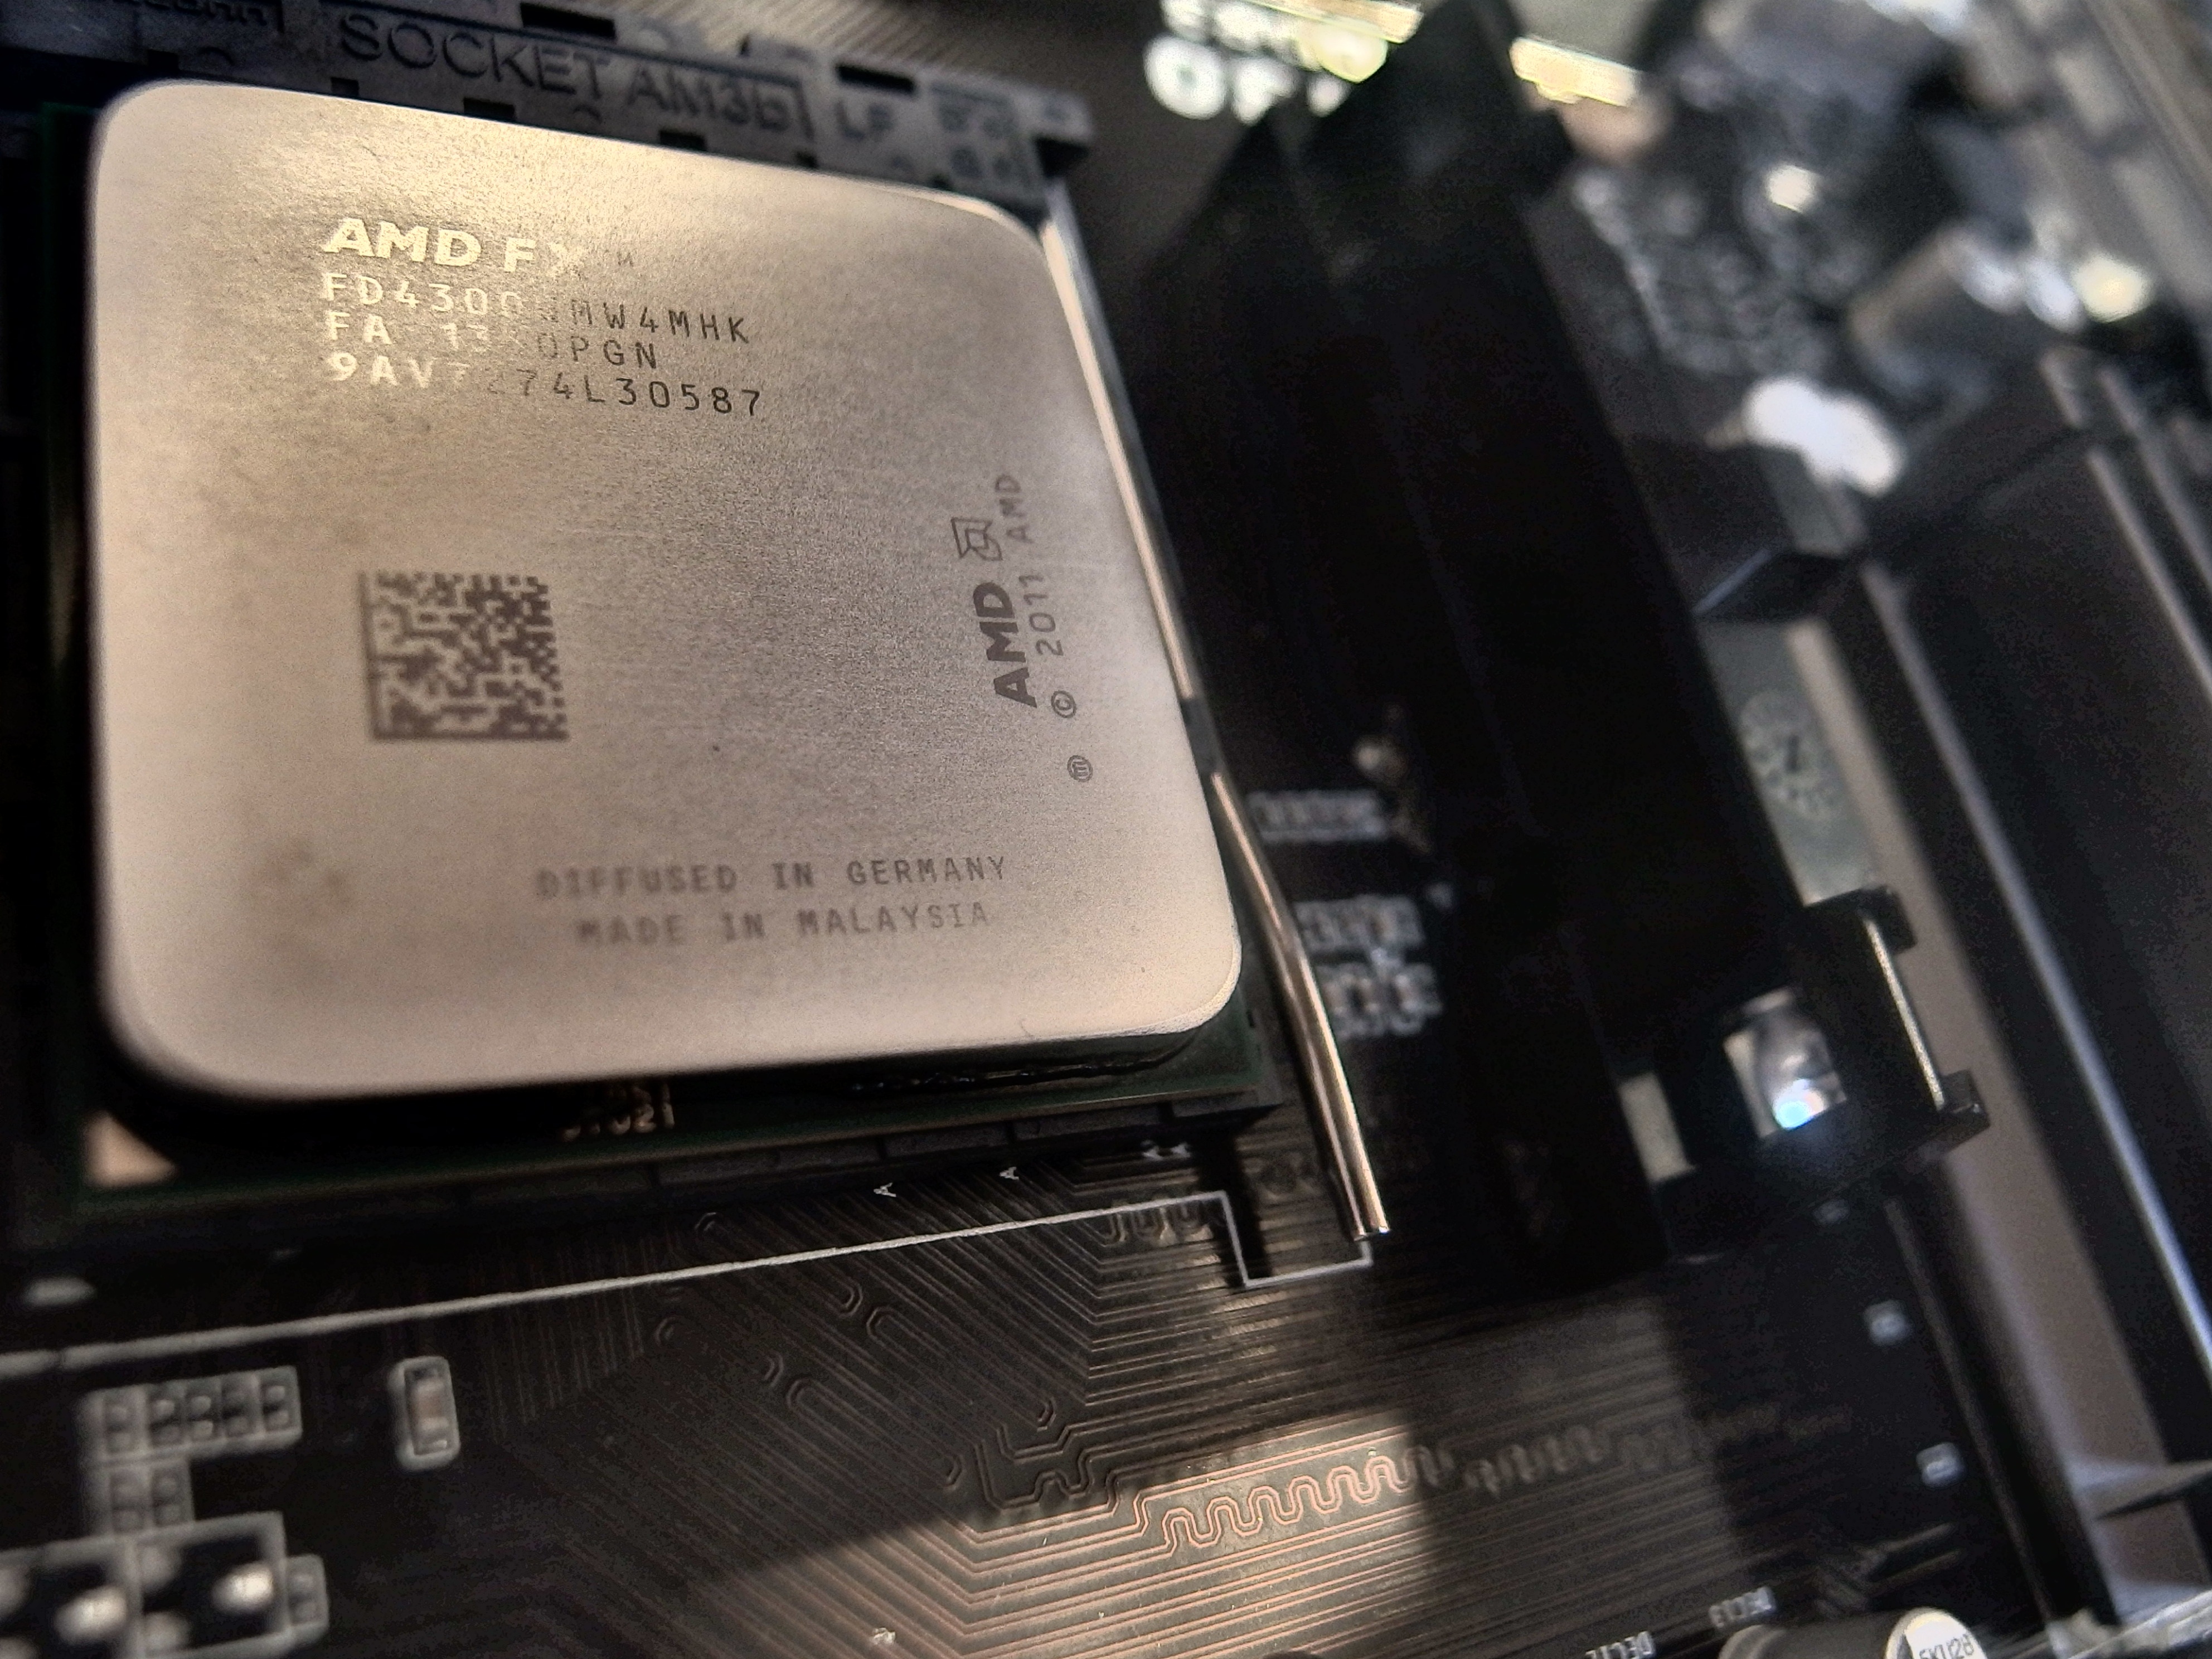
laptop, computer, technology, metal, desktop, arm, electronics, silver, windows, hardware, pc, polished, processor, portable, linux, motherboard, intel, hi tech, electronic device, computer hardware, personal computer hardware, data storage device, gigabyte, heatsink, amd, leon's mouth